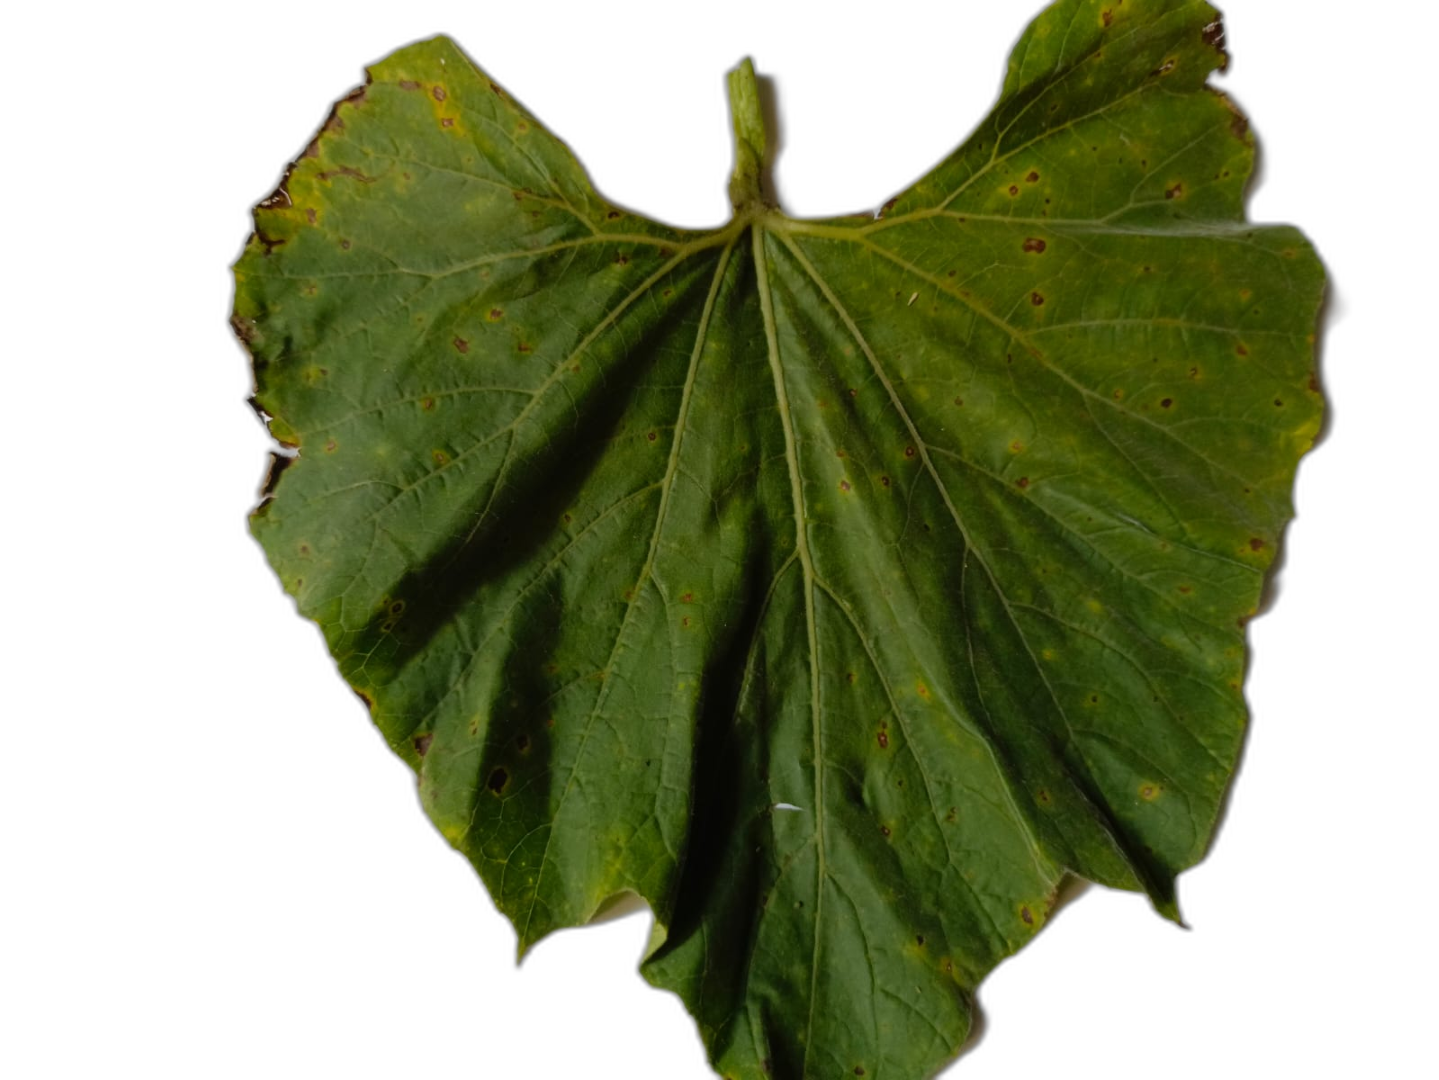
Crop: Bottle Gourd
Label: Alternaria_Leaf_Blight